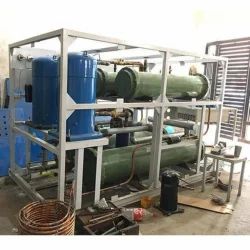
Label: Industrial_Water_Cooled_Chiller